Communist Party of Uruguay

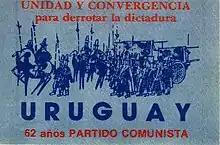
PCU 62nd anniversary sticker

The Communist Party of Uruguay (PCU) is a communist party in Uruguay, founded on 21 September 1920 by members of the Socialist Party who had endorsed the October Revolution and the Bolsheviks.